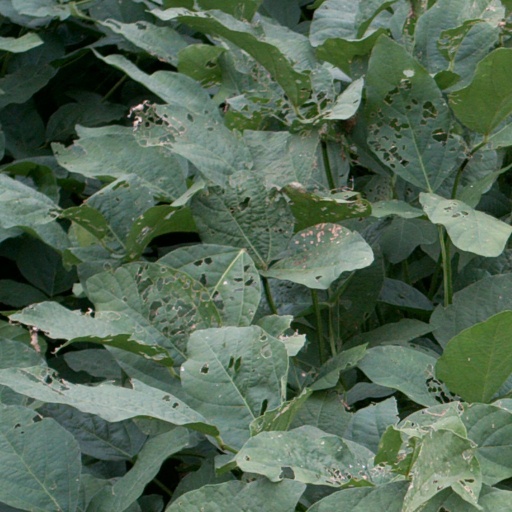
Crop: soybean